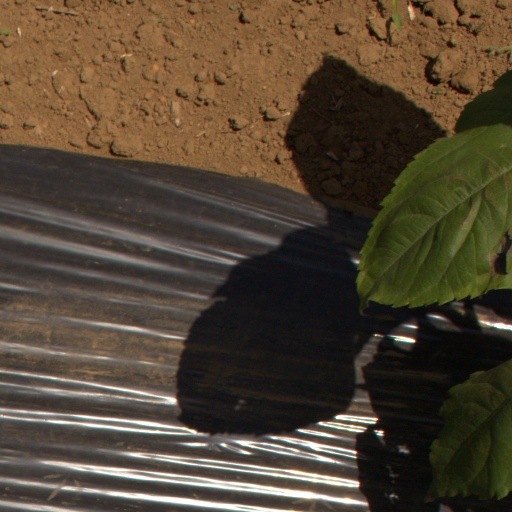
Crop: Jerusalem artichoke